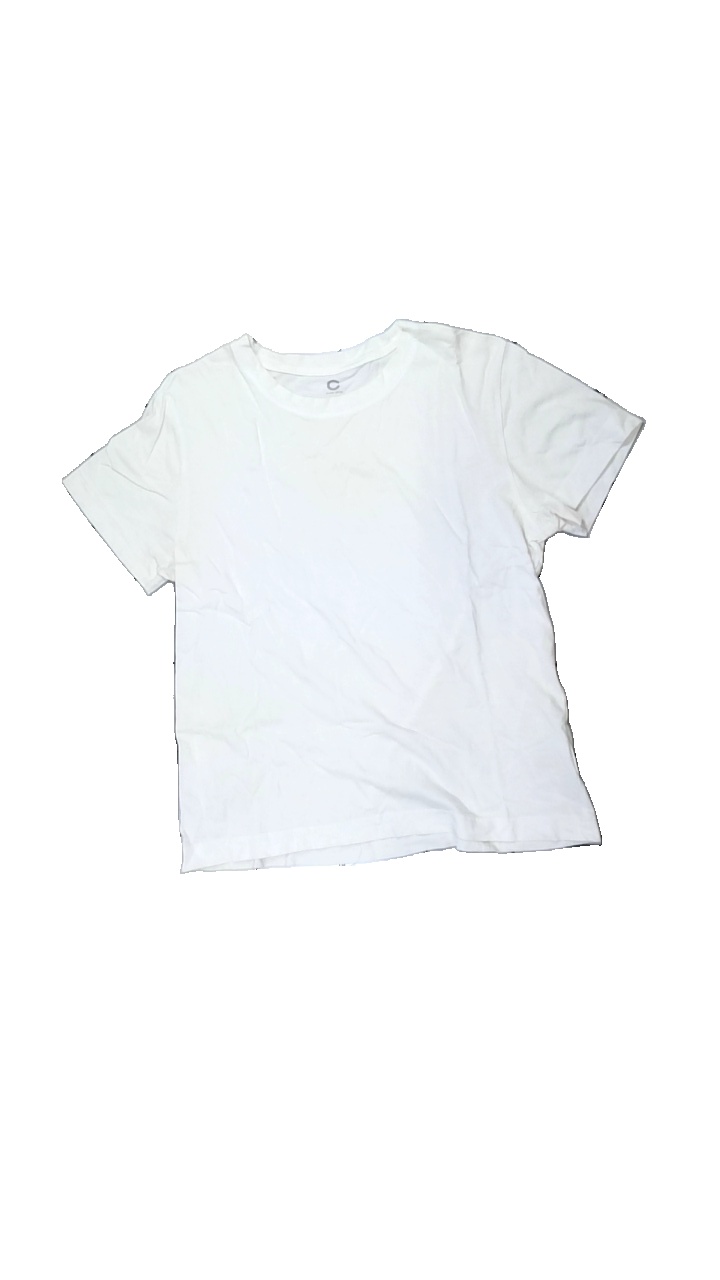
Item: T-shirt (Ladies)
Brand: Cubus
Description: vit t-shirt, gul upptill
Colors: White
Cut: Regular
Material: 100% cotton
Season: All
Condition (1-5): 2
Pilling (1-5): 5
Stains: Major
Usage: Export
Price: <50